Eda Lou Walton

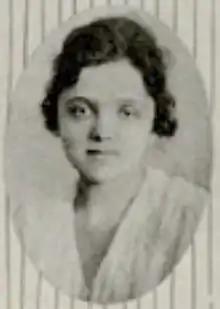
Eda Lou Walton, from the 1919 yearbook of the University of California, Berkeley

Eda Lou Walton (January 19, 1894 – December 8, 1961) was an American poet and college professor. In addition to her original poetry, she studied and "recreated" traditional songs and chants of the Navajo and Blackfoot cultures.